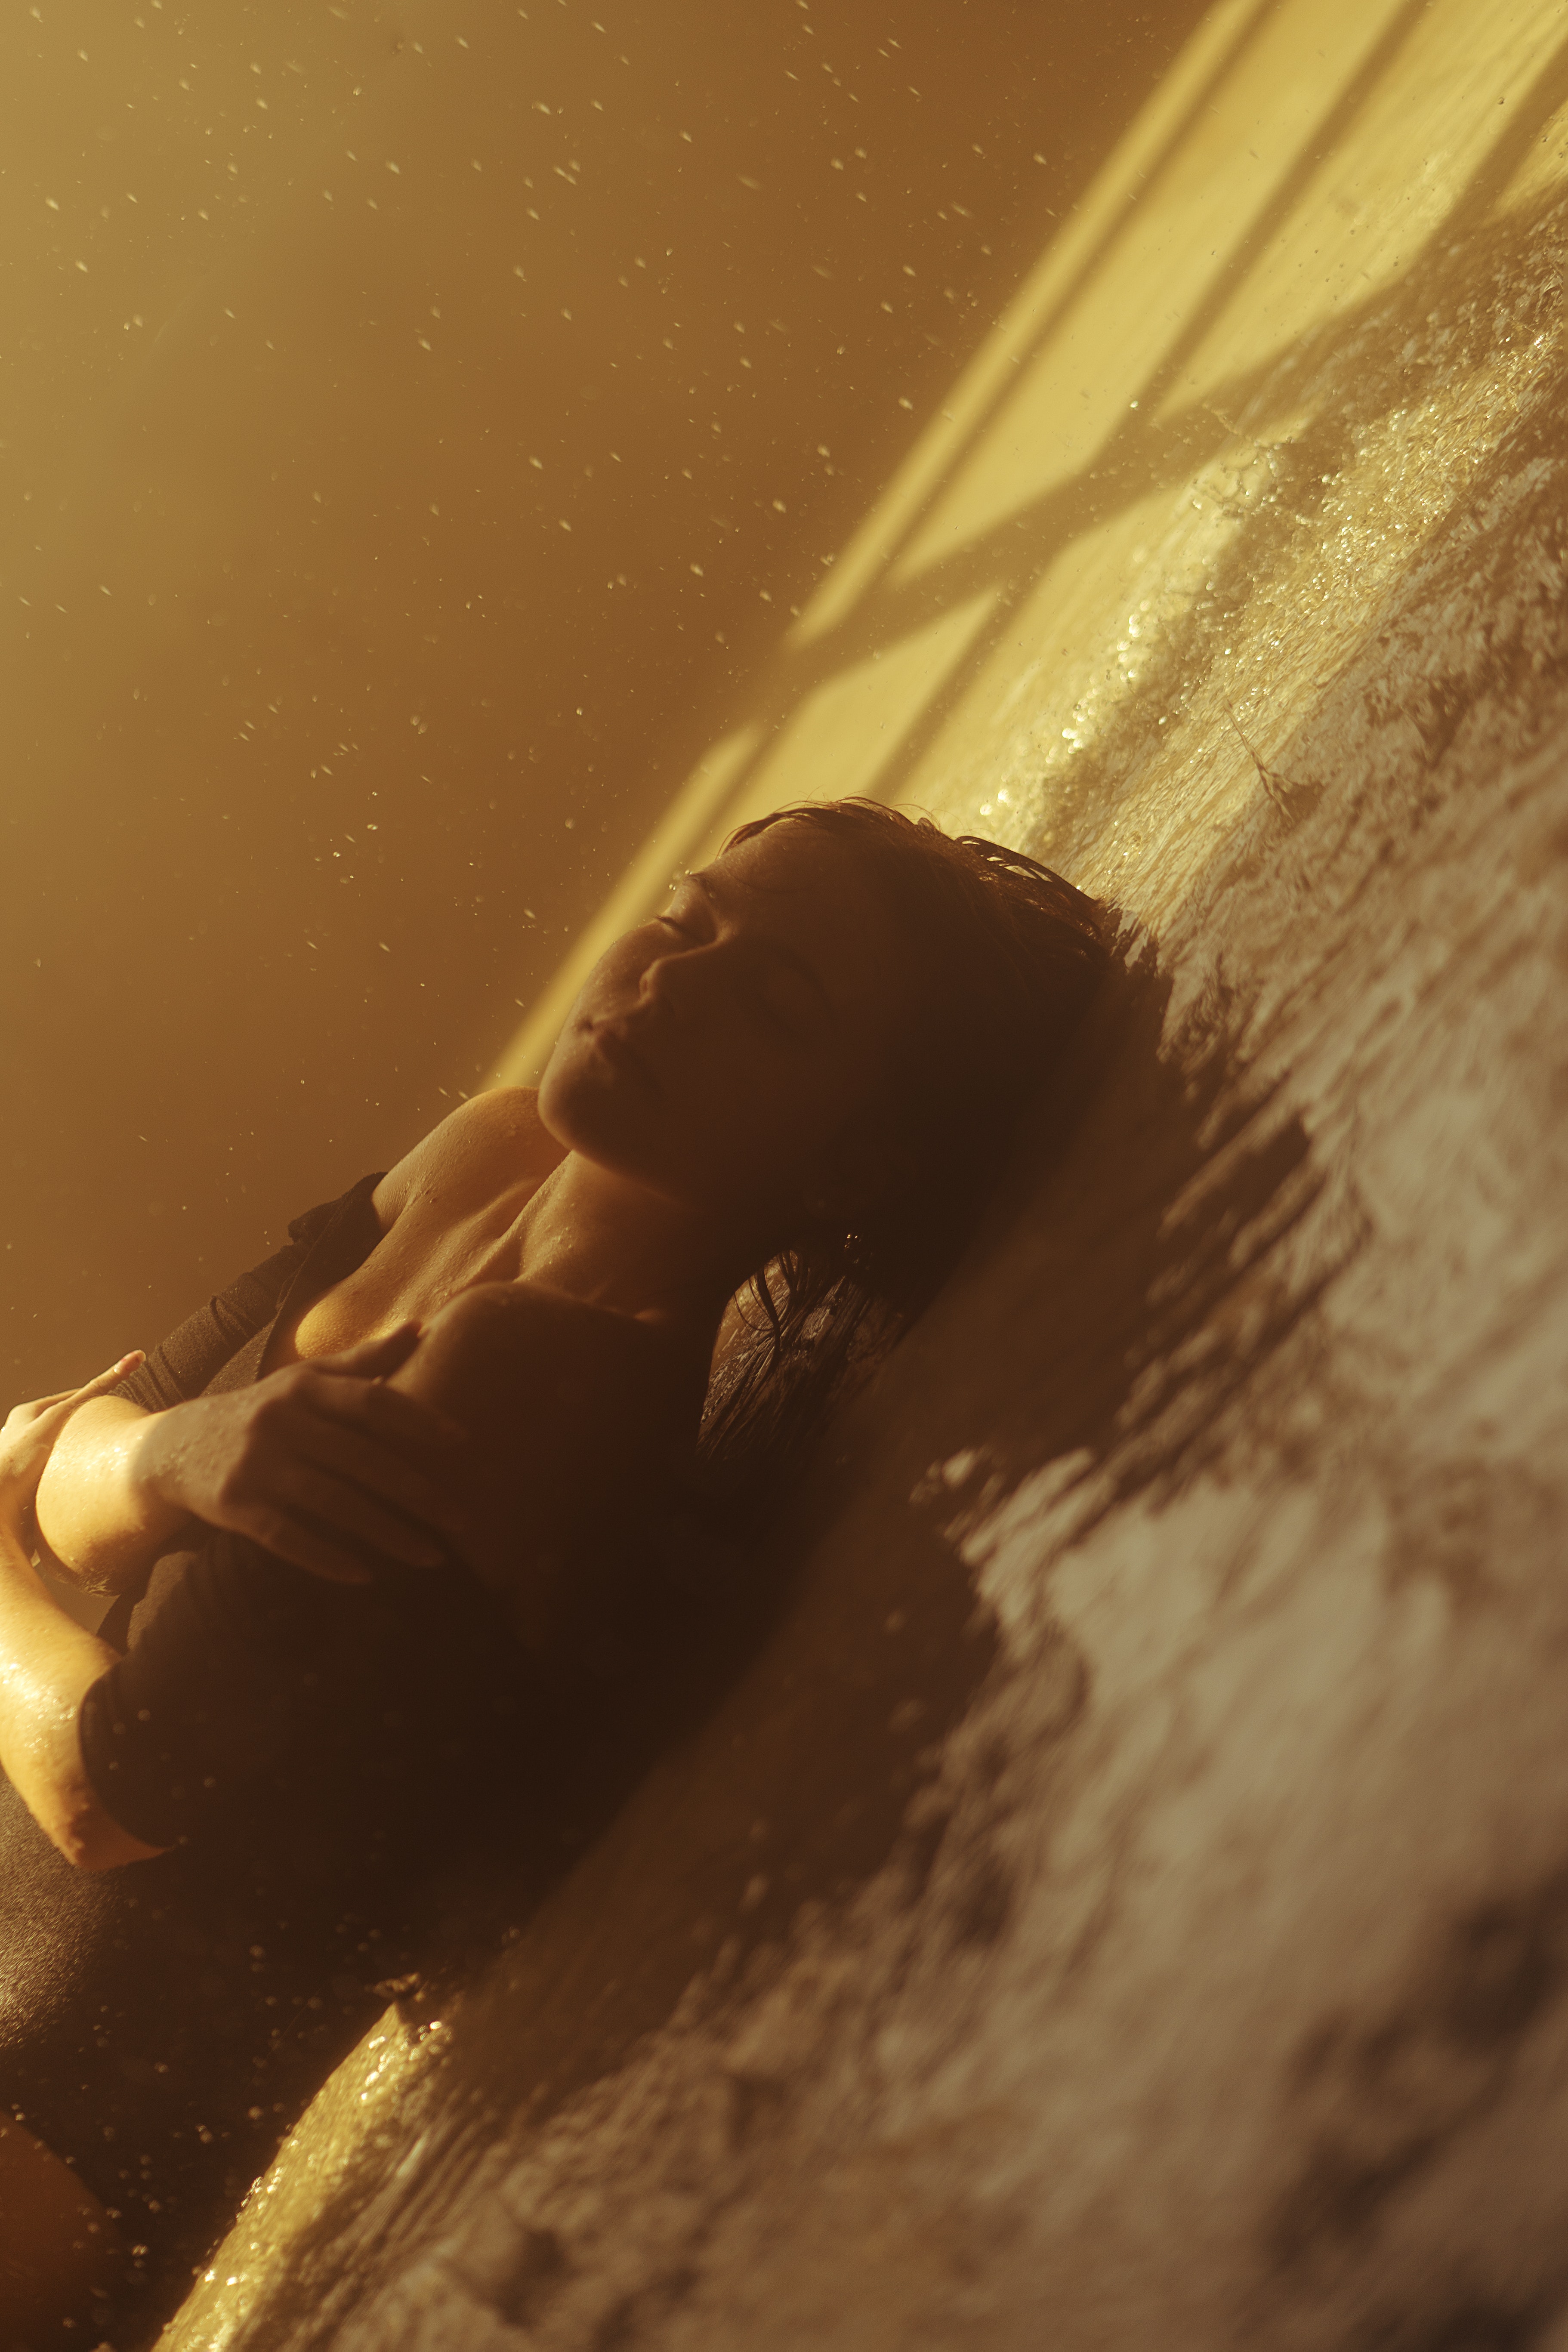
woman, water, hand, atmosphere, leg, wood, sky, gesture, recreation, lens flare, heat, Tints and shades, human leg, landscape, foot, fun, sunglasses, astronomical object, backlighting, wing, wave, sun, reflection, wind wave, shadow, sand, metal, ceiling, soil, glass, personal protective equipment, winter, rock, sea, ocean, sitting, room, night